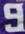
Number: 9